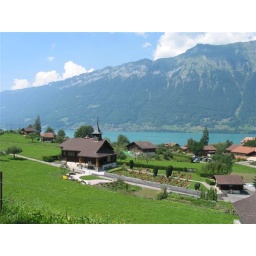
A house by the lake in Interlaken, Switzerland